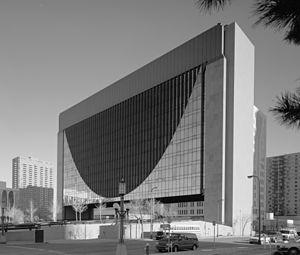
Le Marquette Plaza est un immeuble de grande hauteur du centre-ville de Minneapolis, Minnesota, situé au 250 Marquette Avenue.